Petroleum industry in Equatorial Guinea

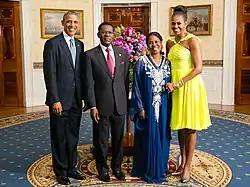
President Obiang of Equatorial Guinea on a state visit to the United States in 2014, meeting with President Obama.

Certainly, Obiang's clique has benefited from the control of the country's new wealth despite the fact that the government only has access to less than 10% of the benefits of oil production according to the contracts signed with extractive gas and oil companies, mainly some American oil companies, which makes clear the complicity and corruption in force in several cases of corruption of international coverage. However, there has in recent years been conflicts within the elite as a result of this. In his Esangui clan, there is dispute over who has the greatest influence over domestic policywhich has traditionally been controlled by his brothers and sons. The public works projects that have been initiated have been inefficient and mostly to facilitate corruption, for which many seek to control the funneling of such funds. Additionally, a lot of wealth is also created through oil contracting companies, from which oil firms derive their labor. However, the nation's biggest ones are controlled by those that are direct family members of Obiang. This highlights the amount of nepotism that is coupled with corruption that cripples the country. From both these sources of wealth, elites have been able to amass a number of luxuries overseas, such as in Washington, D.C., where Obiang and his son are known to frequent and own several opulent properties.